Sporting Kansas City

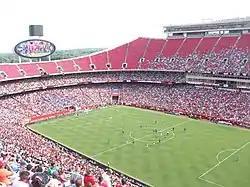
The Wizards hosting Manchester United F.C. in July 2010 at Arrowhead Stadium. This match was considered a turning point in the franchise's history, as their attendance would rapidly grow once the Sporting KC rebrand was announced, and upon the opening of their own stadium the following year.

The Wizards hosted Manchester United F.C. in a friendly on July 25, 2010, and won the match by a score of 2–1. The announced attendance of 52,342 was a record for a professional soccer match in the Kansas City area In the 2010 regular season, the Wizards finished third in the Eastern Conference and narrowly missed qualifying for the playoffs.